Drums and Wires

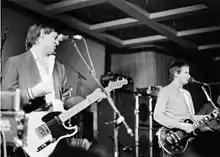
XTC performing in 1980 (pictured from left: Gregory and Partridge)

Rather than hiring a replacement keyboardist, Dave Gregory of the Swindon covers band Dean Gabber and His Gaberdines was invited to join as a second guitarist. Partridge remembered holding a "pretend audition" where Gregory was asked to play the band's "This Is Pop", only for Gregory to inquire whether they wanted the album version or the single version: "We thought, 'Bloody oh, a real musician.' But he was in the band before he even knew." Gregory was anxious of whether the fans would accept him as a member, characterising himself as "the archetypal pub-rocker in jeans and long hair. But the fans weren't bothered. Nobody was fashionable in XTC, ever." He grew more comfortable with the group after playing a few shows, he said, "and things got better and better".